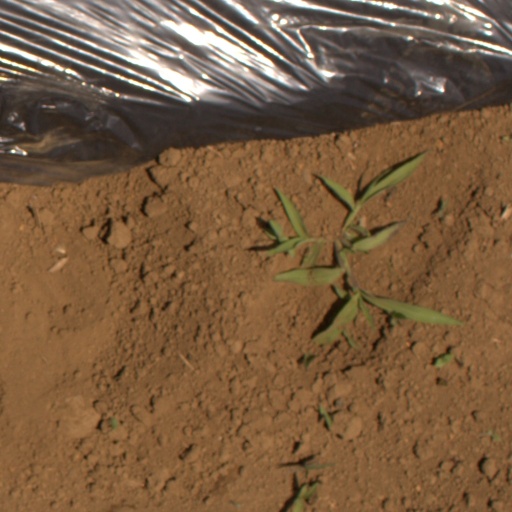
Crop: Jerusalem artichoke